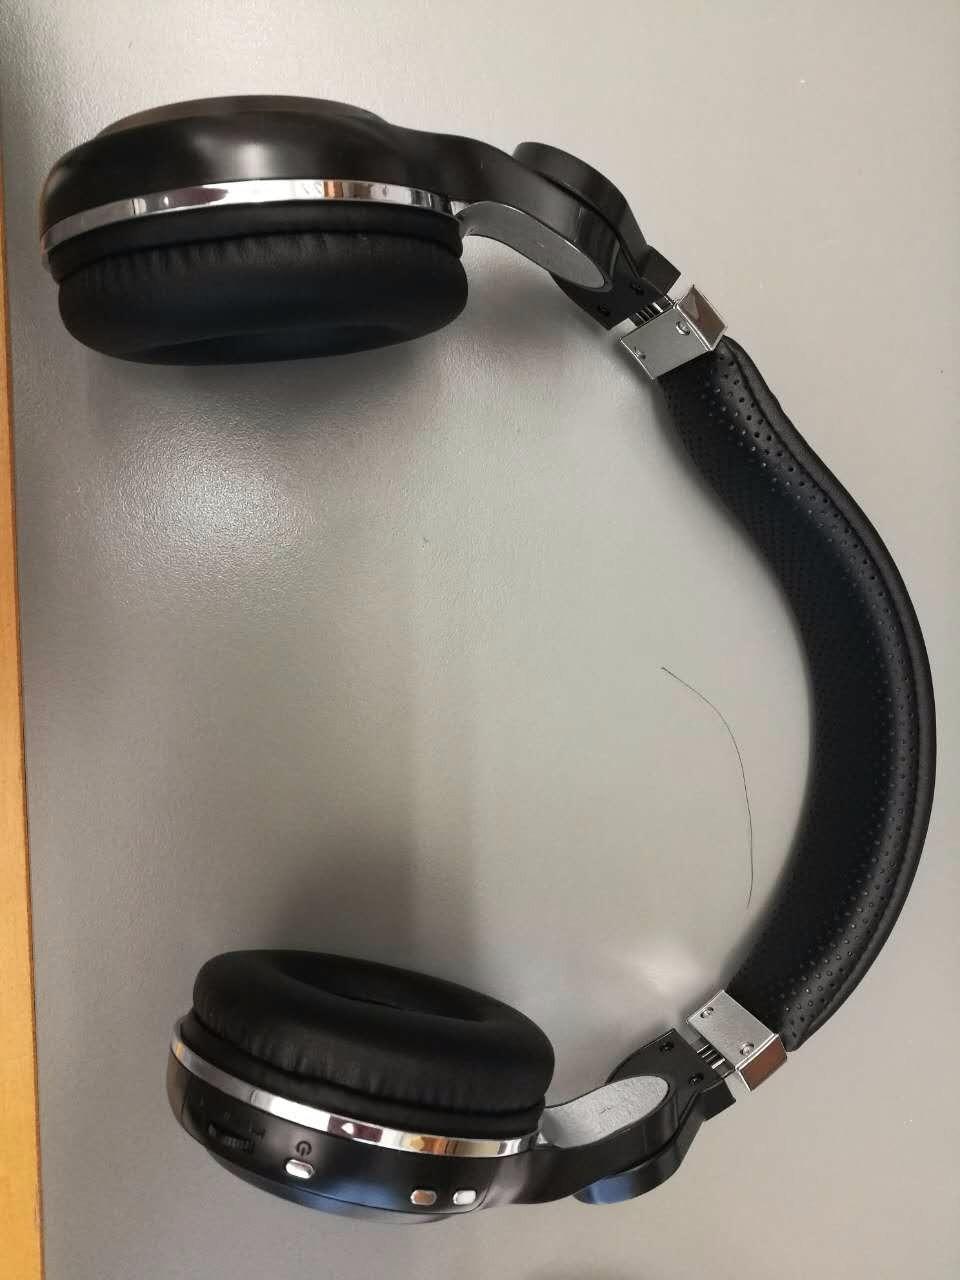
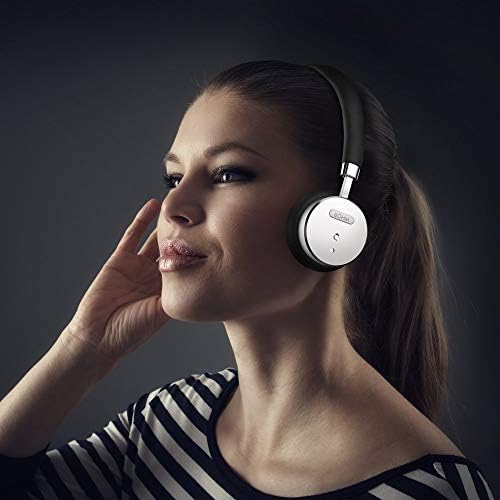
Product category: headphones
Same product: no